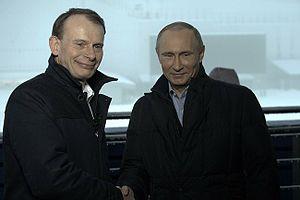
Andrew William Stevenson Marr est un journaliste et animateur de télévision et de radio britannique. Commençant sa carrière en tant que commentateur politique, il devient rédacteur en chef du journal The Independent entre 1996 et 1998, puis contribue à la chronique politique pour BBC News entre 2000 et 2005. À partir de septembre 2005, il anime un programme politique, Sunday AM, sur BBC One. En 2002, Marr devient l'hôte de l'émission de discussion Start the Week sur BBC Radio 4.